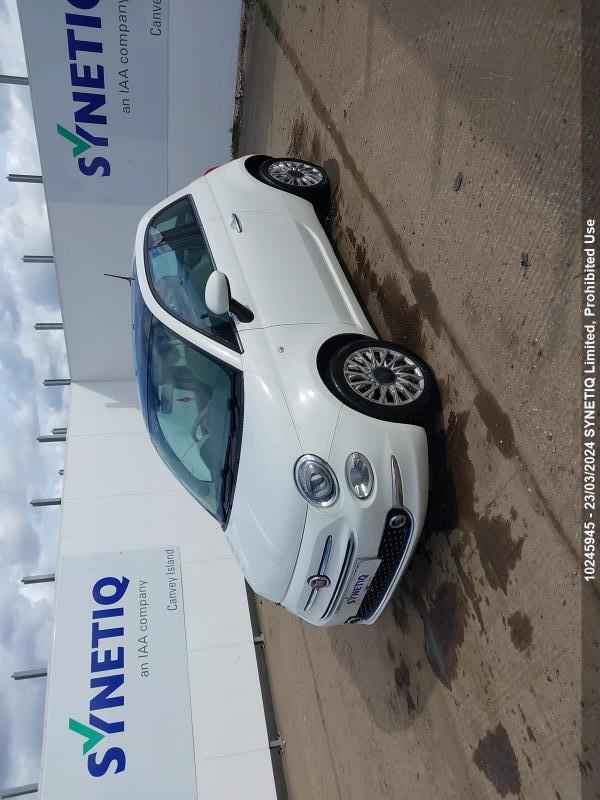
Aucun dommage détecté.
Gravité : aucun